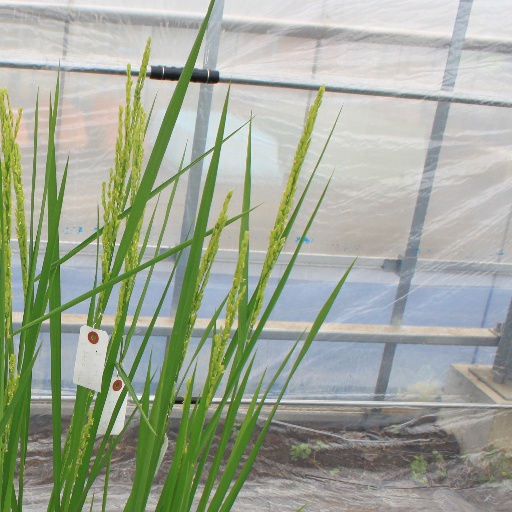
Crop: rice